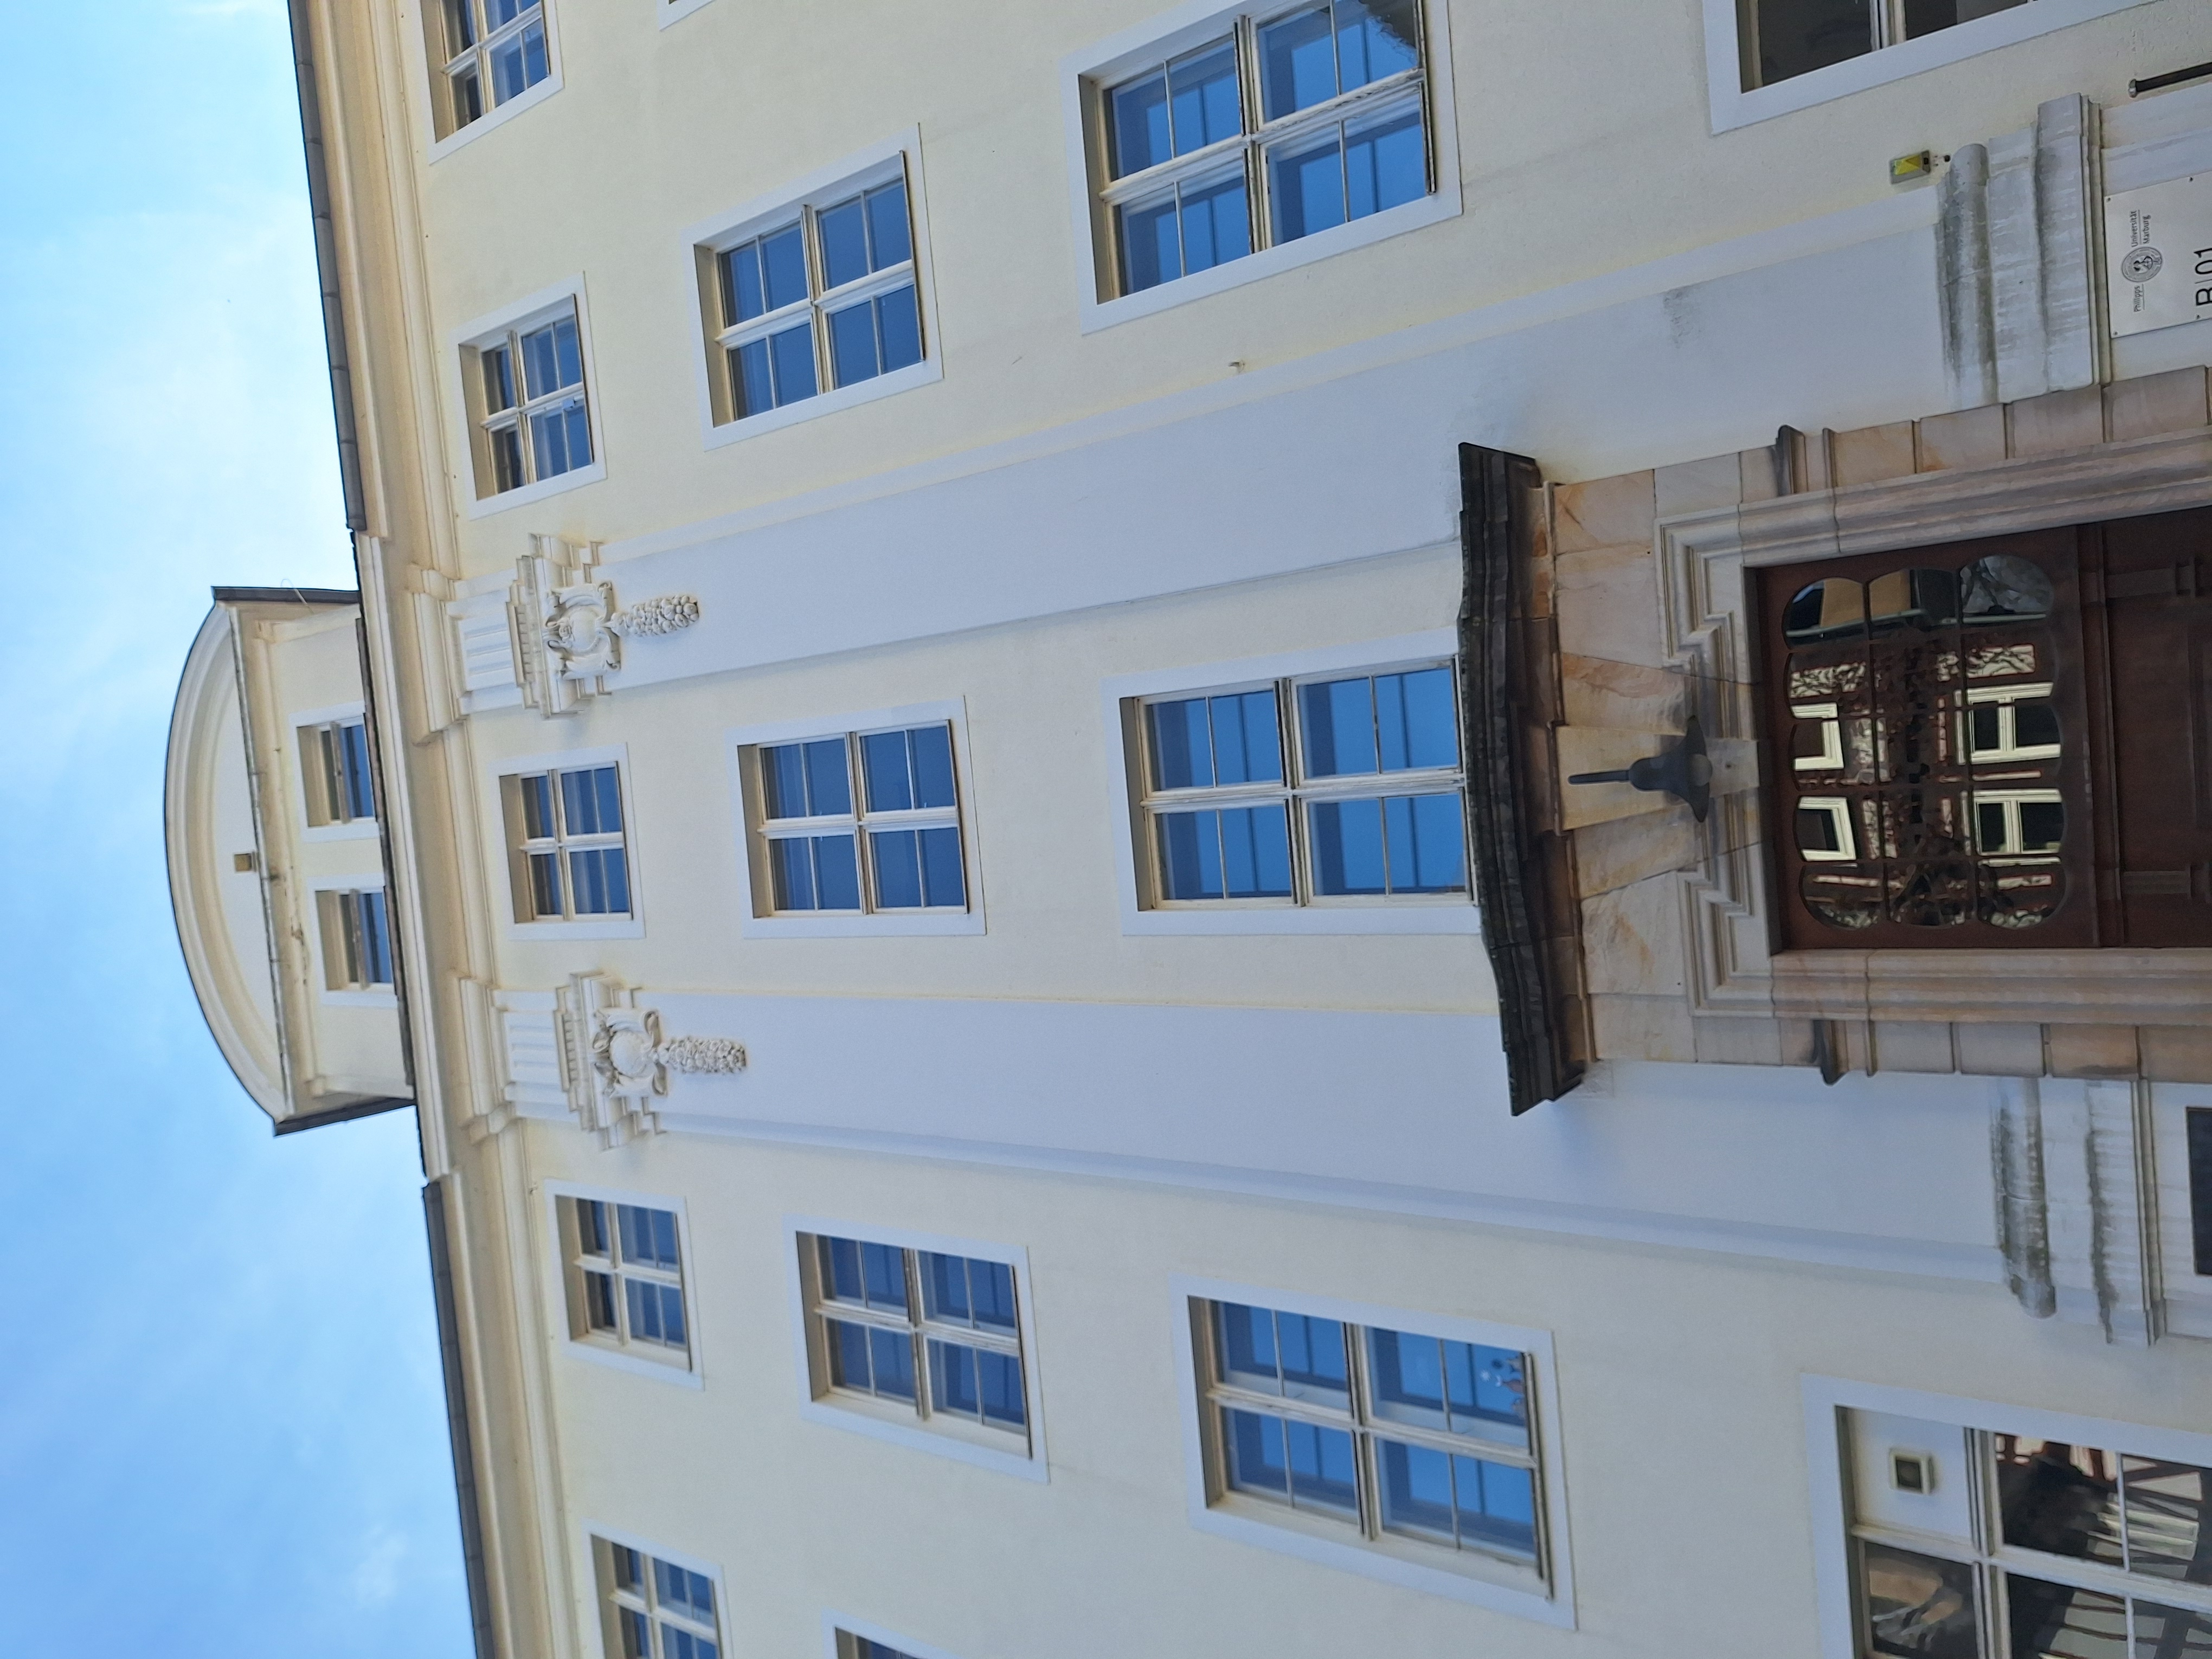
Building: Renthof 5